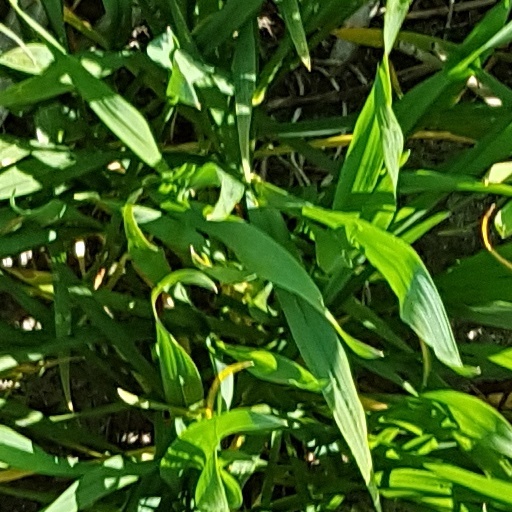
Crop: wheat